Football in Uruguay

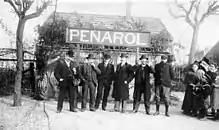
Managers and technical staff of the Central Uruguay Railway (CUR) at Peñarol station. Railway workers spread the practice of football in Uruguay

The sport was introduced by British immigrants and expatriates in the 19th century. Some references say that the game had been introduced in 1880, at the English High School by Henry Castle Ayre, born in Bedminster in March 1852.